Margaret Ball

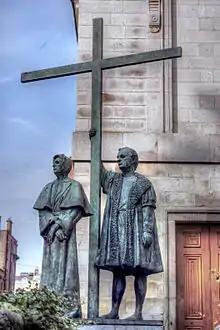
A statue of the Blessed Margaret Ball and of her grandson-in-law, the Blessed Francis Taylor, which stands in front of St. Mary's Pro-Cathedral, Dublin, Ireland

Margaret Ball (1515–1584) was a prominent member of 16th-century Irish society, who, despite being the widow of a Lord Mayor of Dublin, was arrested for her adherence to the Catholic faith and died of deprivation in the dungeons of Dublin Castle. She was declared a martyr for the faith by the Catholic Church and beatified in 1992, one of a group of 17 Irish Catholic Martyrs.